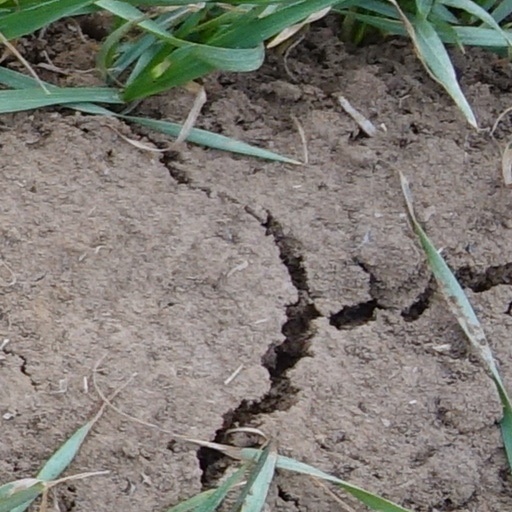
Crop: wheat